No nit policy

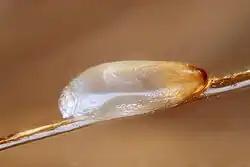
A dead nit attached to a hair

No nit policy is a public health policy implemented by some education authorities to prevent the transmission of head lice infestation. The "no nit" policy requires the sending home and barring of all children who have nits (egg shells) on their hair from controlled settings such as school, summer camp or day care facilities. The CDC, American Academy of Pediatrics (AAP) and the National Association of School Nurses (NASN) advocate that "no-nit" policies should be discontinued, due in part because nits, the eggs or empty egg shells, are not transmissible and the burden of unnecessary absenteeism to the students, families and communities far outweighs the risks associated with head lice. Proponents of the no-nit policy counter that only a consistently nit-free child can be reliably shown to be infestation-free. That is, the presence of nits serves as a proxy for infestation status. Proponents argue that such a proxy is necessary because lice screening is prone to false negative conclusions (i.e., failure to find lice present on actively infested children).